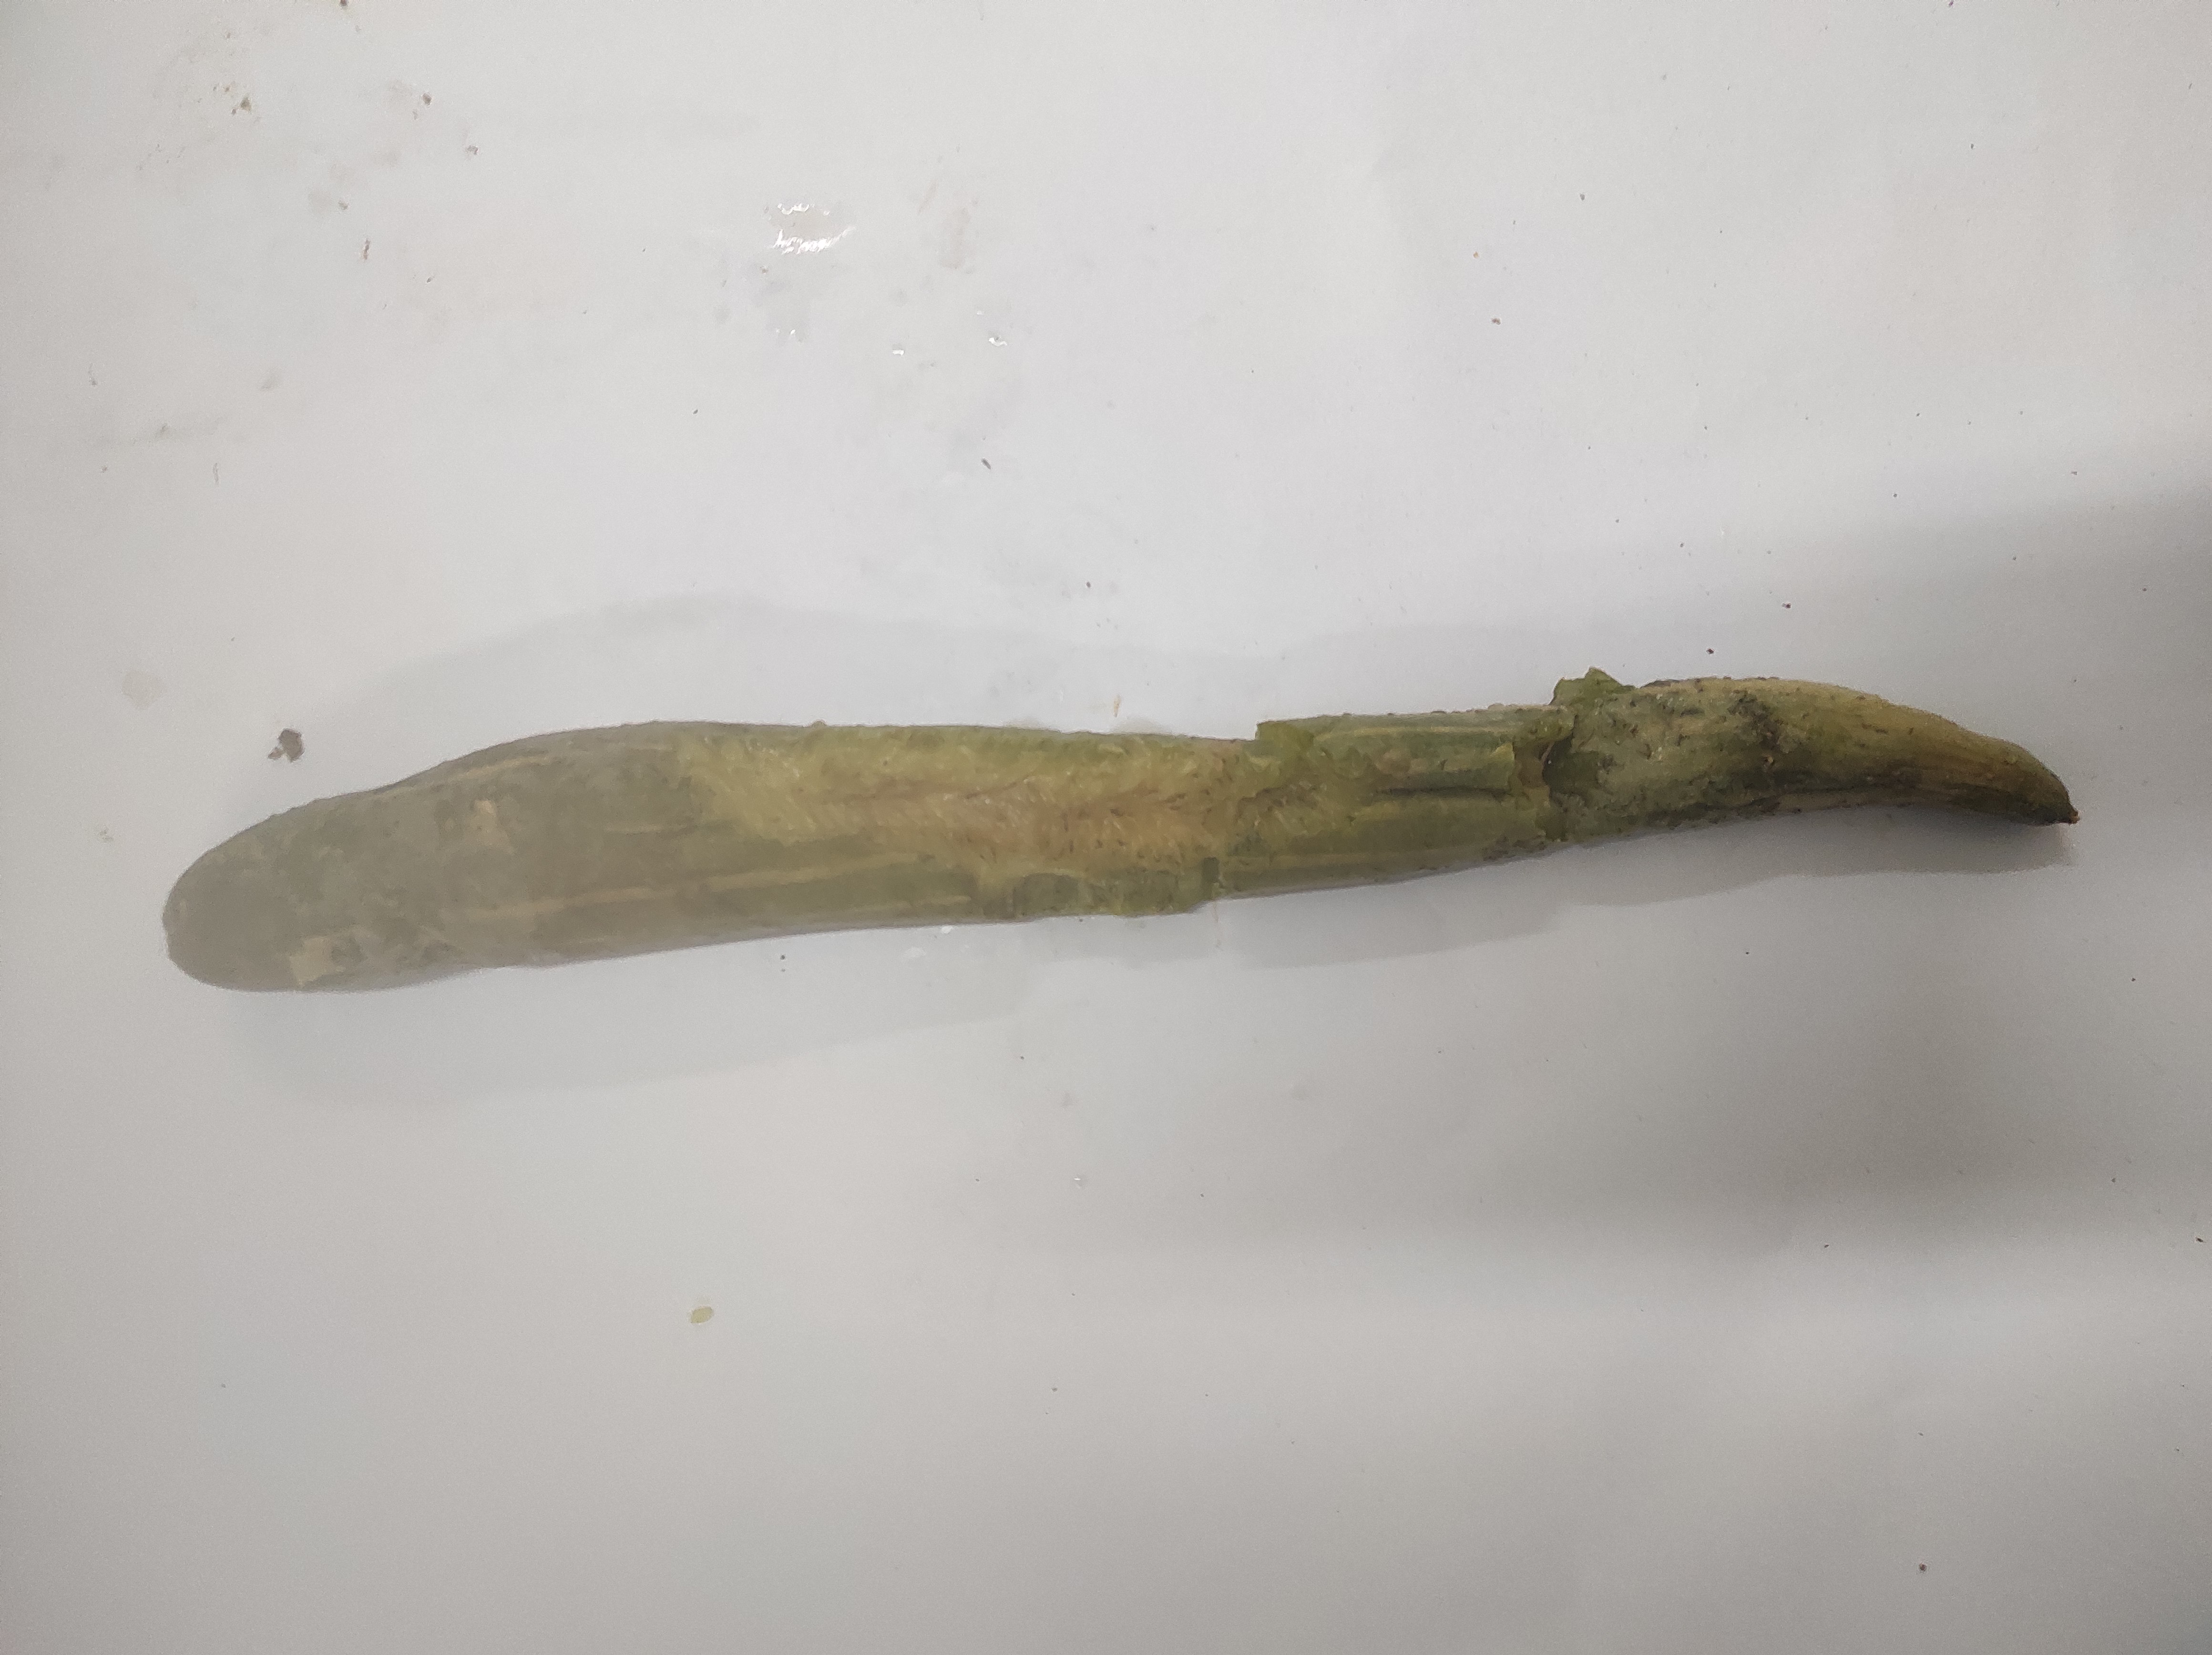
Crop: Snake Gourd
Condition: Severely Damaged